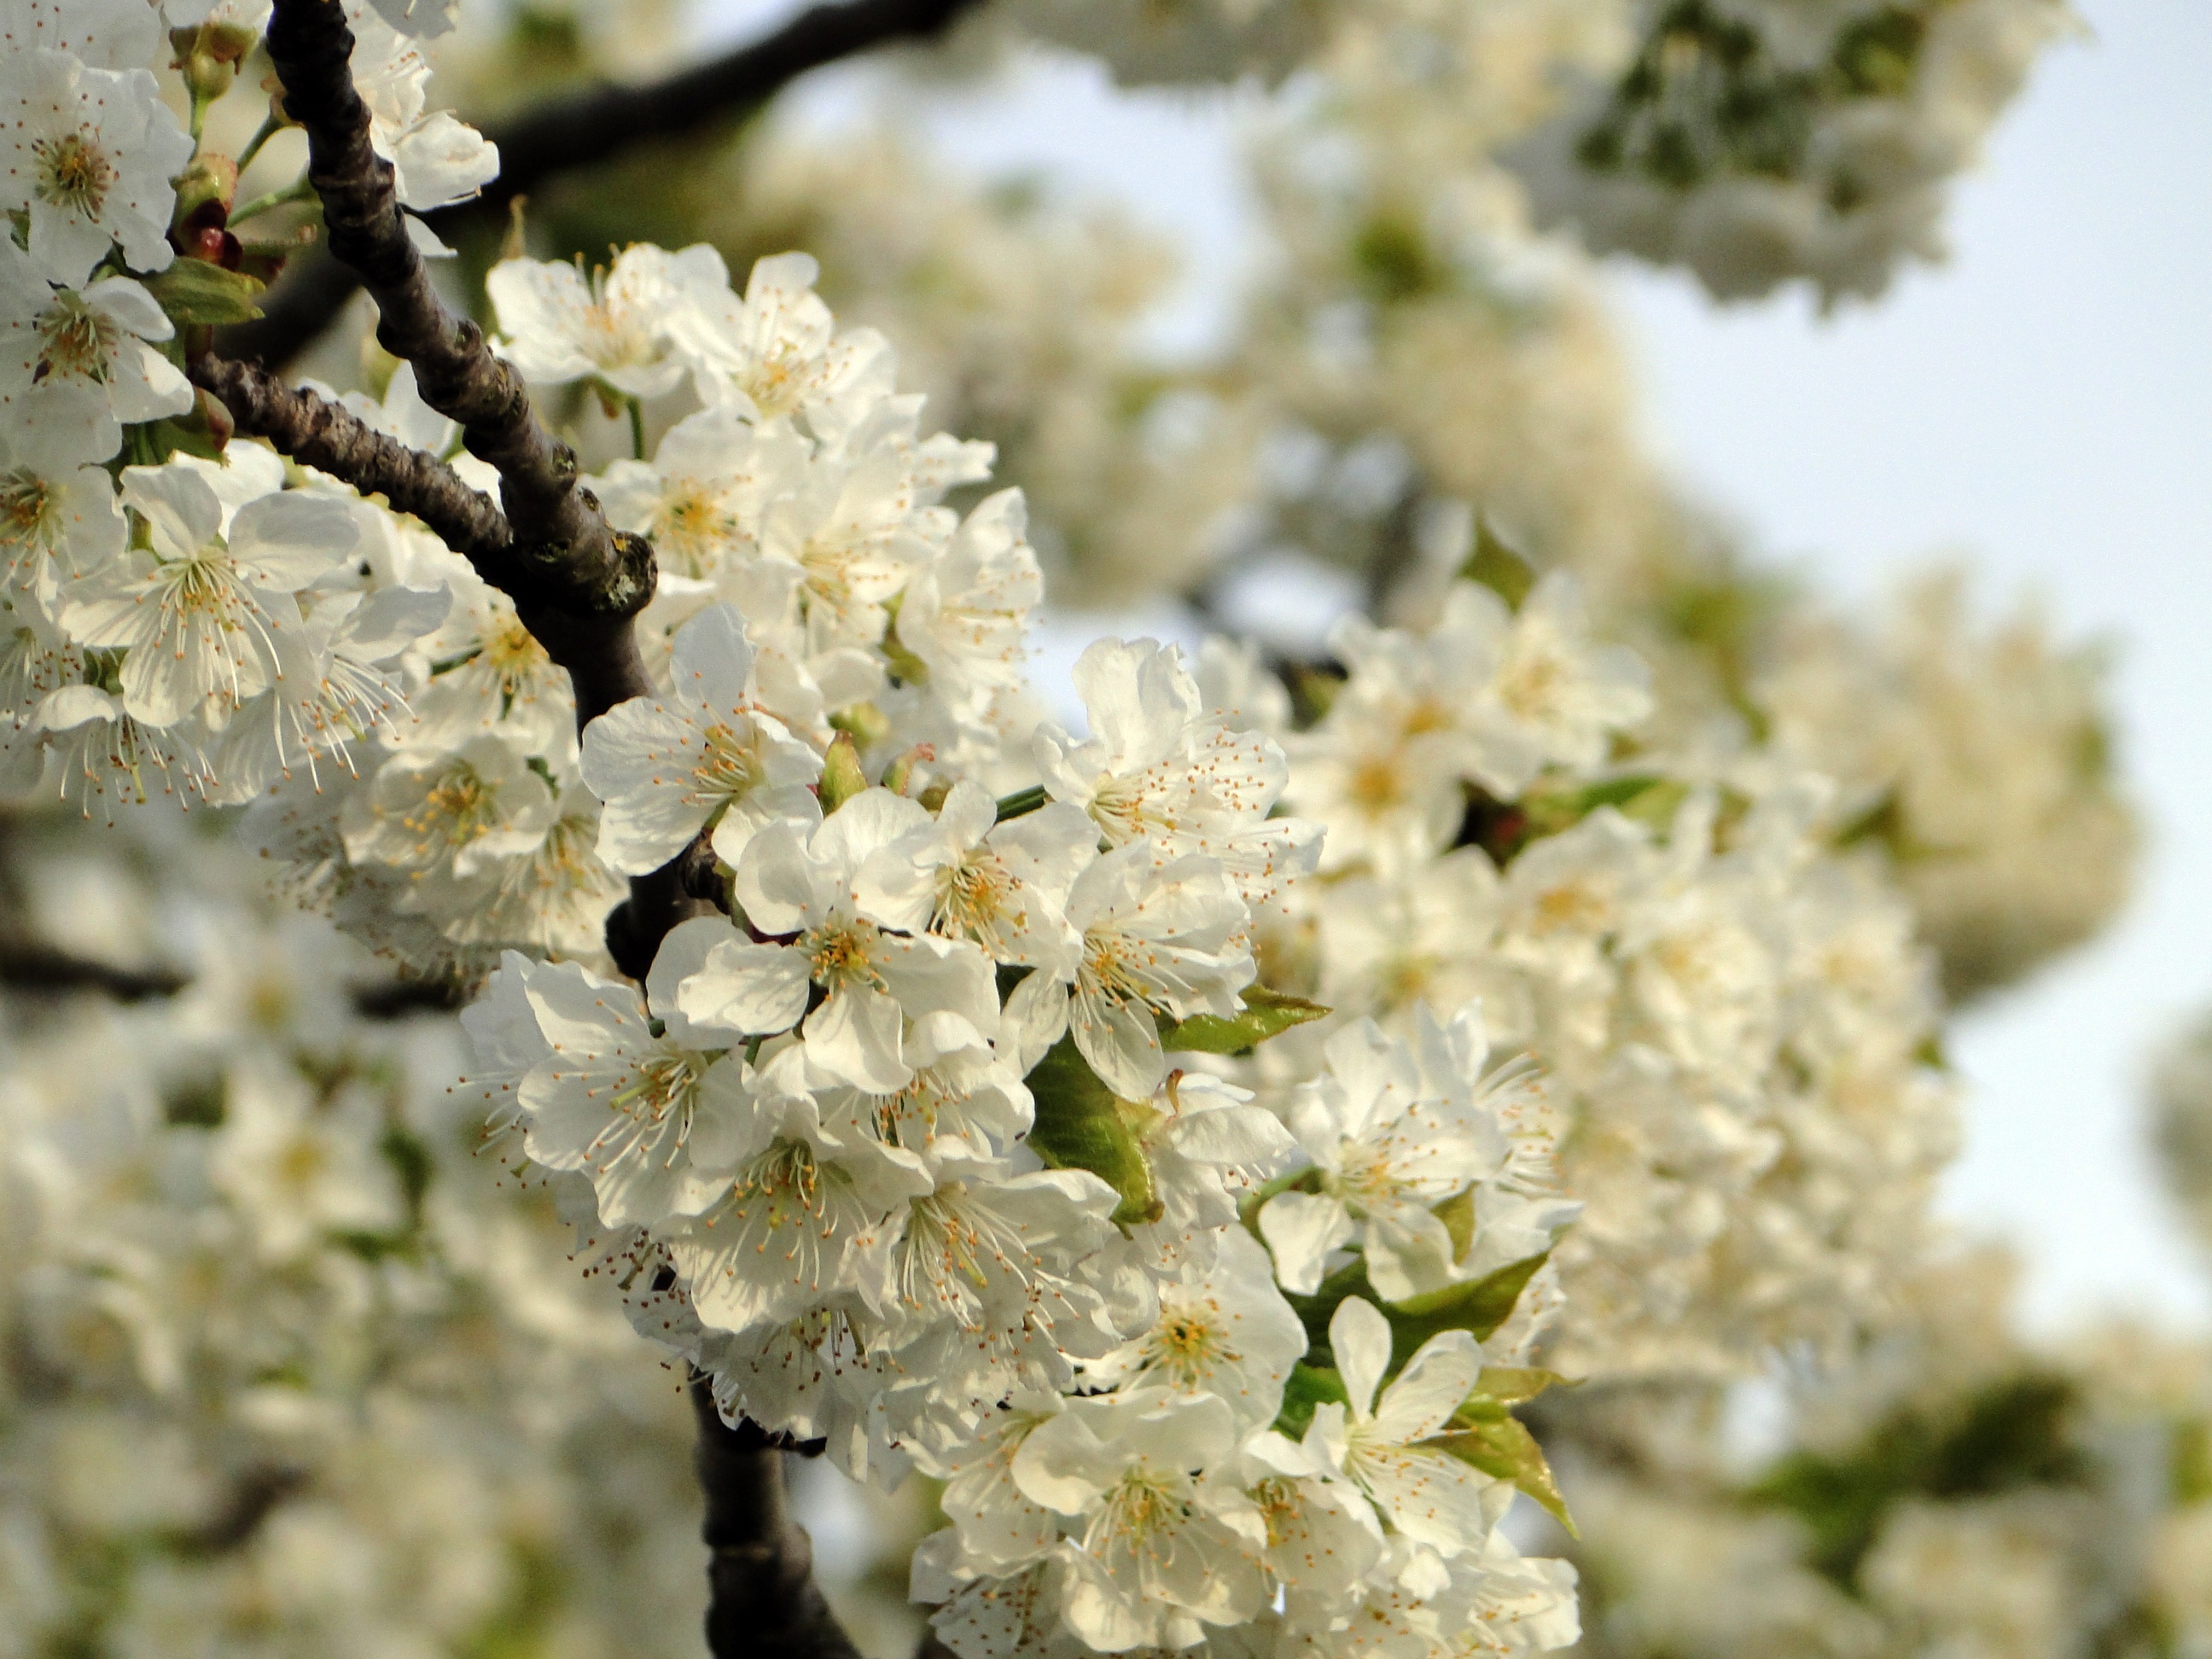
tree, nature, branch, blossom, plant, white, fruit, flower, bloom, food, spring, produce, botany, pink, flora, cherry blossom, flowers, shrub, cherry, macro photography, white blossom, flowering plant, land plant